Americans for Prosperity

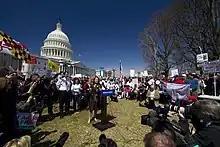
Michele Bachmann speaking at the "Cut the spending now" rally at the United States Capitol in Washington, D.C., on April 6, 2011 sponsored by Americans for Prosperity.

AFP has described itself as the nation's largest grassroots champion for health care freedom. In August 2009, "Mother Jones" magazine identified health care reform as one of the key domestic policy goals of the Obama administration, and identified AFP as one of the most prominent groups in opposition. AFP sponsored two other groups advocating against the Obama administration's proposed health care reform, Patients United Now and Patients First.